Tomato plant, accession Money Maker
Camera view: bottom (45 deg); turntable rotation: 180 degrees
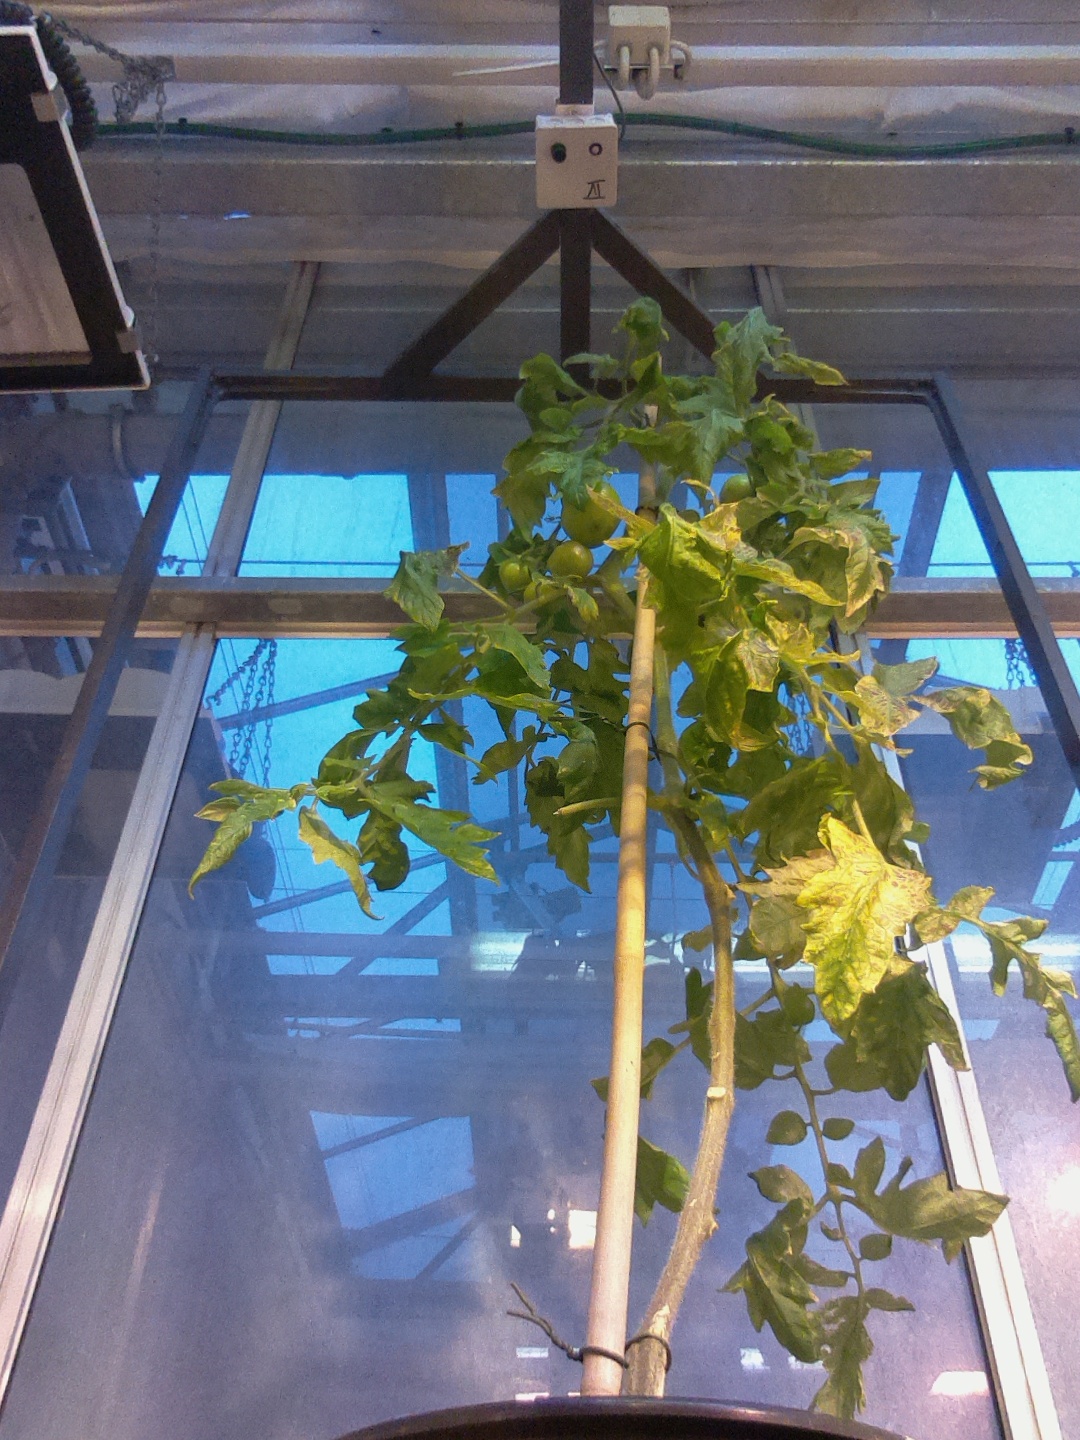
BBCH growth stage 77: 70%-80% of final fruit size